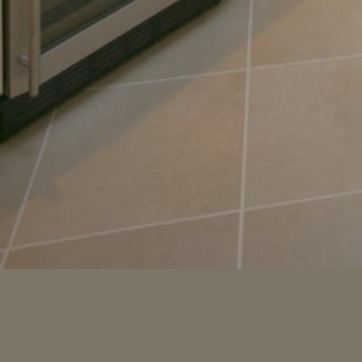
Material: tile